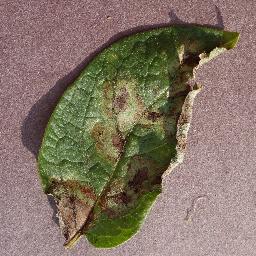
Label: Potato___Late_blight